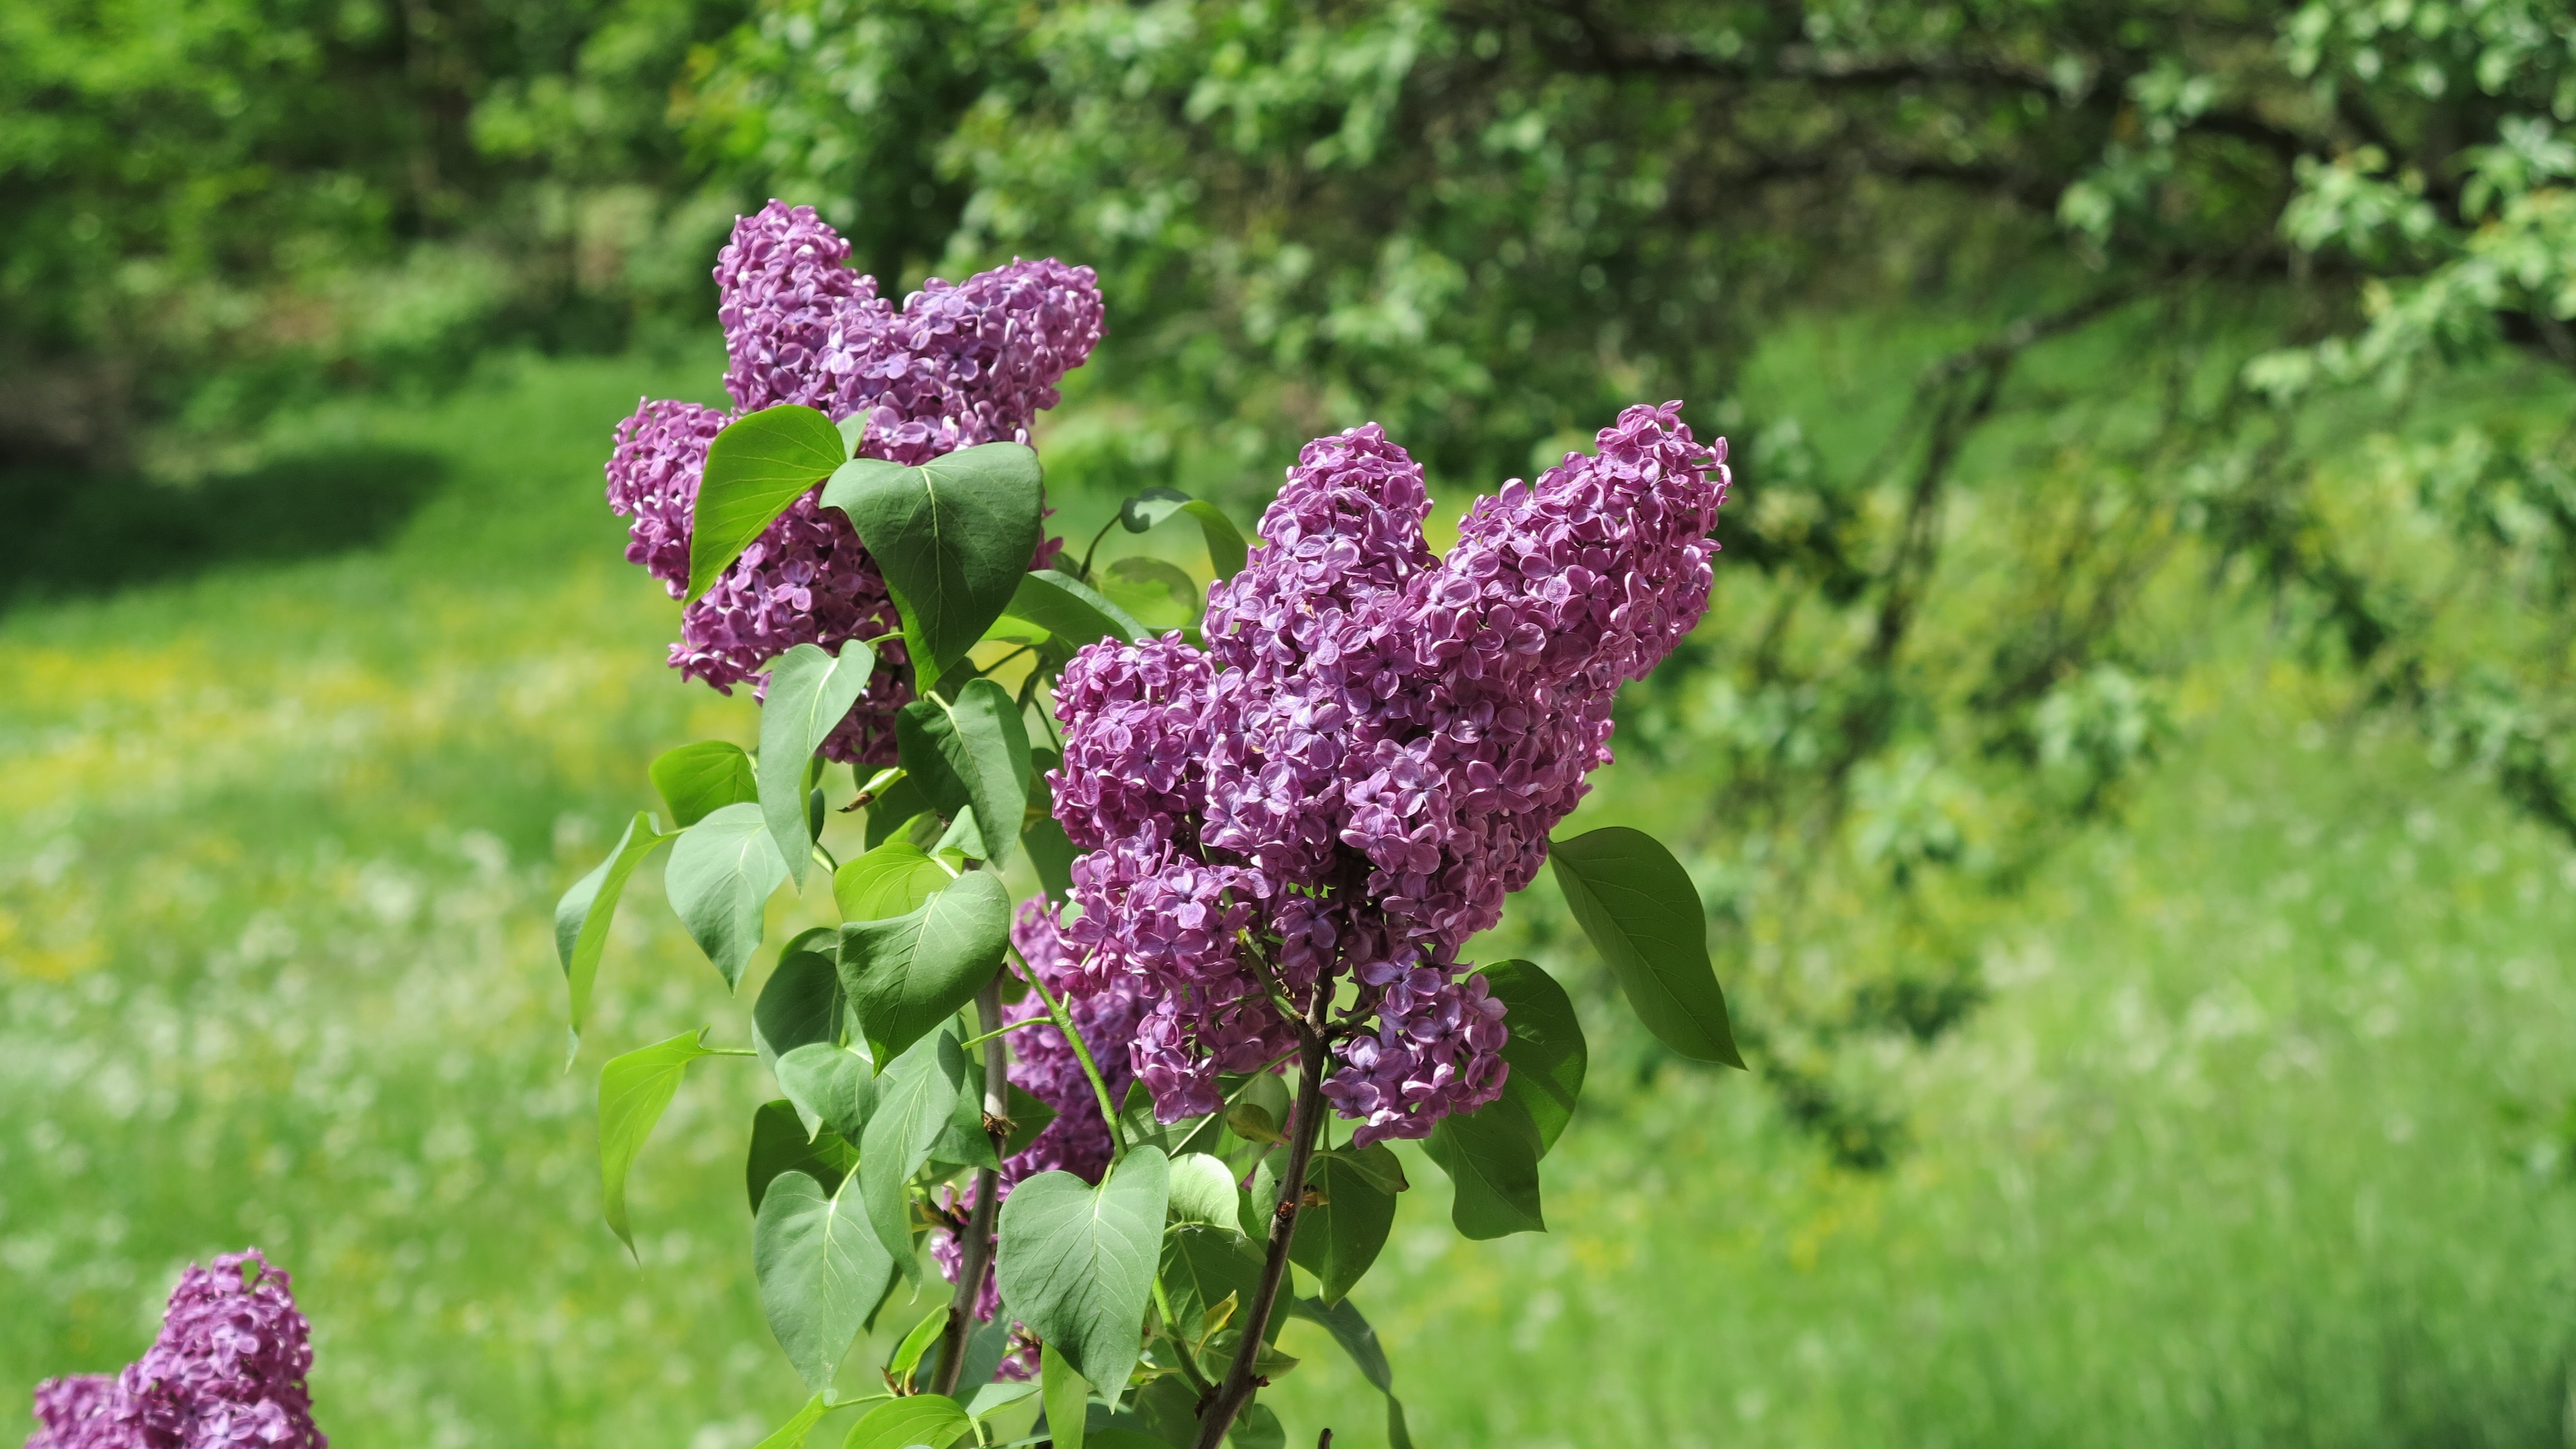
nature, blossom, plant, meadow, flower, bloom, spring, herb, botany, garden, flora, lavender, wildflower, shrub, violet, lilac, flowering plant, land plant, english lavender